Mike Caputo

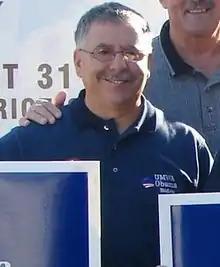
Caputo in 2008

Michael Caputo (born September 18, 1957) is an American politician who served as a Democratic member of the West Virginia Senate, representing the 13th District from 2020 to 2024. Caputo was the only new Democratic senator elected in the 2020 Senate elections.